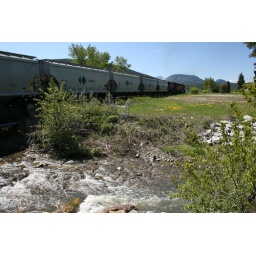
In Blairmore to do some geocaching, a train was aproaching a small bridge and creek, near where we were looking.